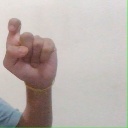
अक्षर: इ